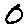
Label: 0